Margaret G. Kivelson

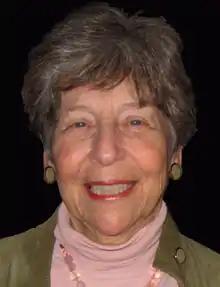
Kivelson in 2007

Margaret Galland Kivelson (born October 21, 1928) is an American space physicist, planetary scientist, and distinguished professor emerita of space physics at the University of California, Los Angeles. From 2010 to the present, concurrent with her appointment at UCLA, Kivelson has been a research scientist and scholar at the University of Michigan. Her primary research interests include the magnetospheres of Earth, Jupiter, and Saturn.